Backcountry Super Cubs Super Cub

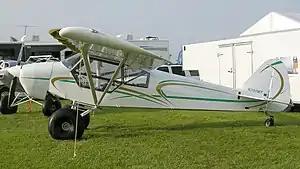

The Backcountry Super Cubs Super Cub, also referred to as the Supercub replica, is an American amateur-built aircraft, designed and produced by Backcountry Super Cubs of Douglas, Wyoming. The aircraft is based on the design of the Piper PA-18 Super Cub and is supplied as a kit for amateur construction.